History of thermodynamics

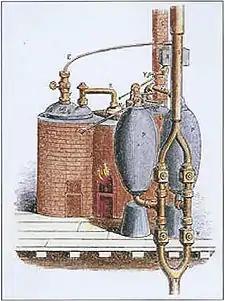
The 1698 Savery Engine – the world's first commercially important steam engine: built by Thomas Savery

The history of thermodynamics is a fundamental strand in the history of physics, the history of chemistry, and the history of science in general. Due to the relevance of thermodynamics in much of science and technology, its history is finely woven with the developments of classical mechanics, quantum mechanics, magnetism, and chemical kinetics, to more distant applied fields such as meteorology, information theory, and biology (physiology), and to technological developments such as the steam engine, internal combustion engine, cryogenics and electricity generation. The development of thermodynamics both drove and was driven by atomic theory. It also, albeit in a subtle manner, motivated new directions in probability and statistics; see, for example, the timeline of thermodynamics.